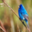
Label: bird